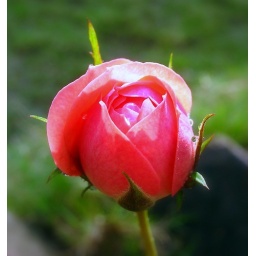
a ball of water in the midst